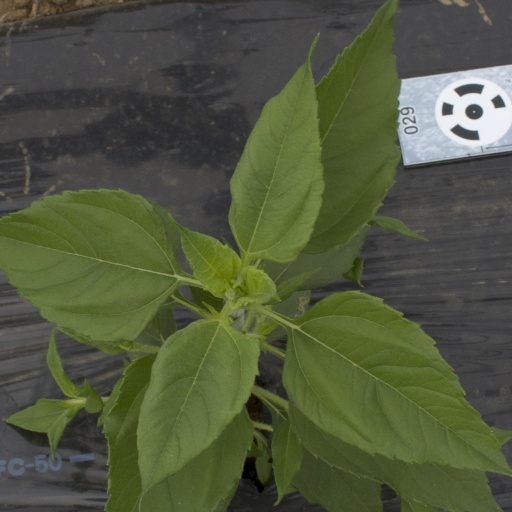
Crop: Jerusalem artichoke